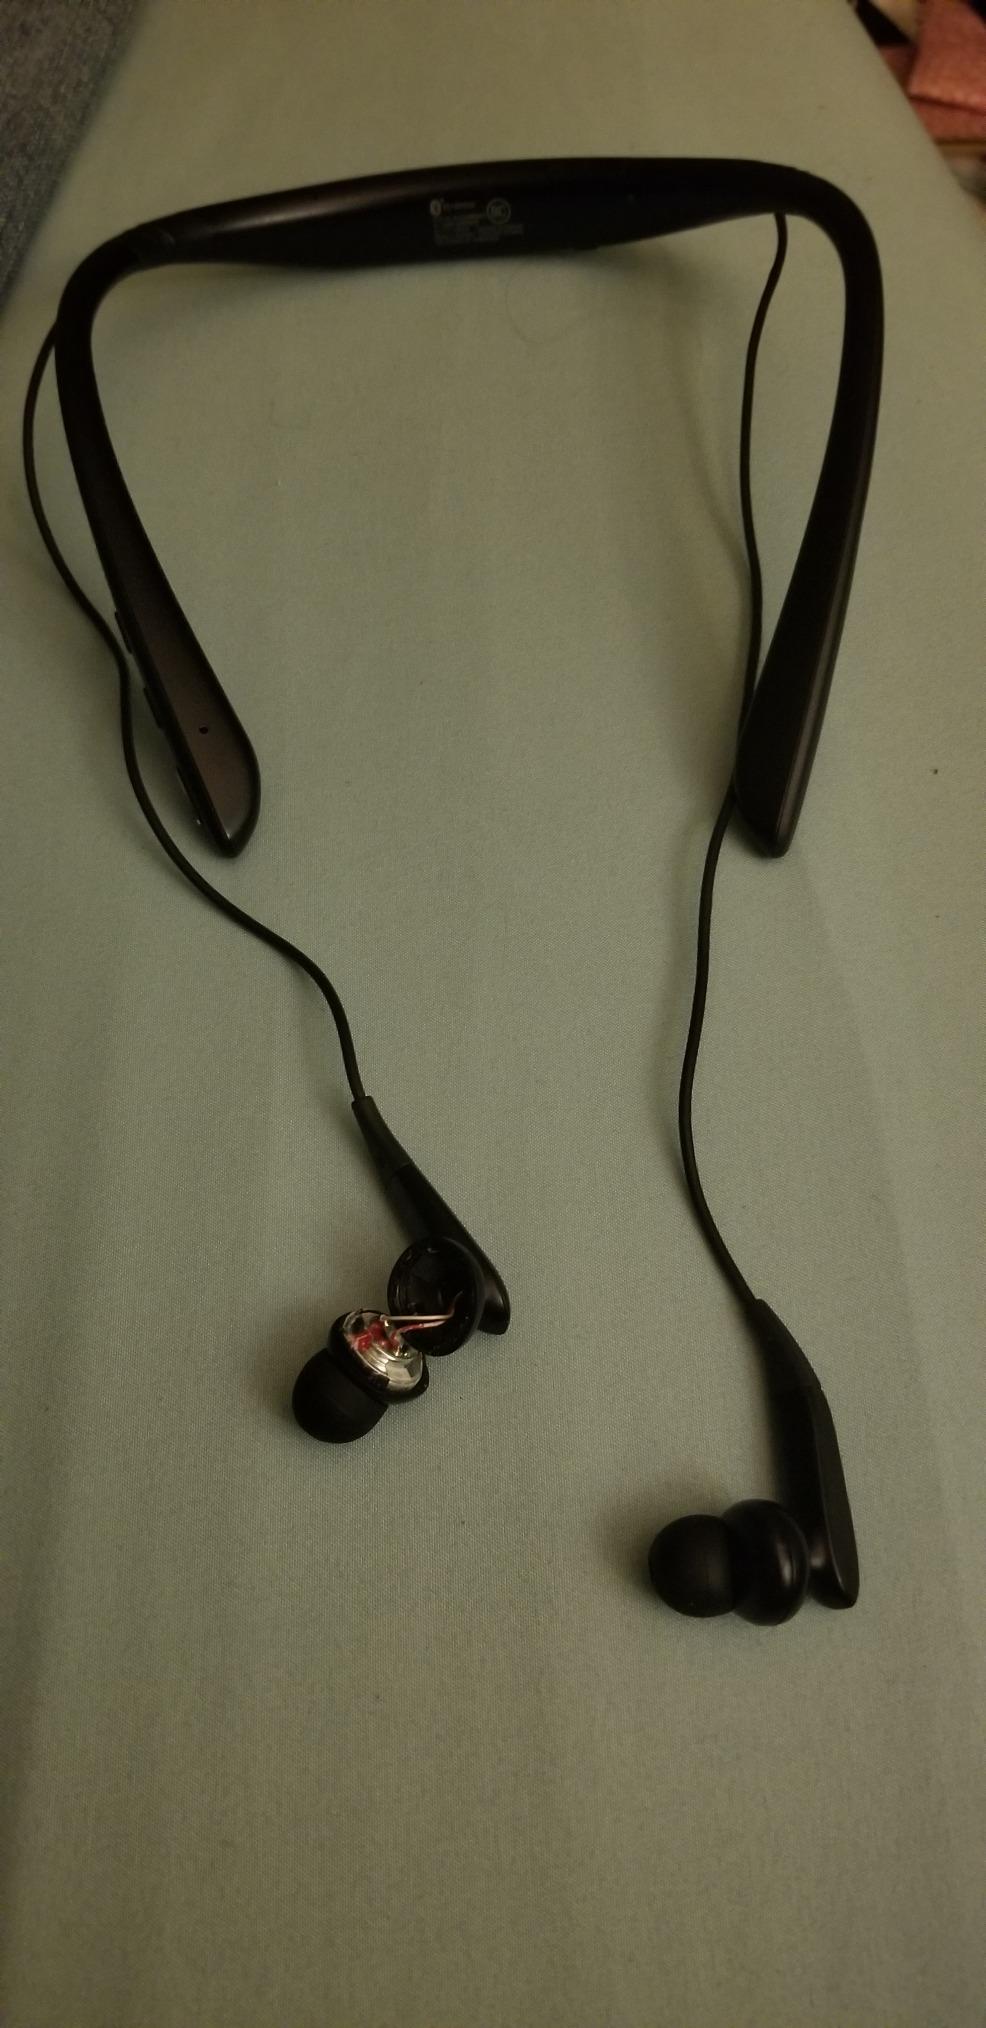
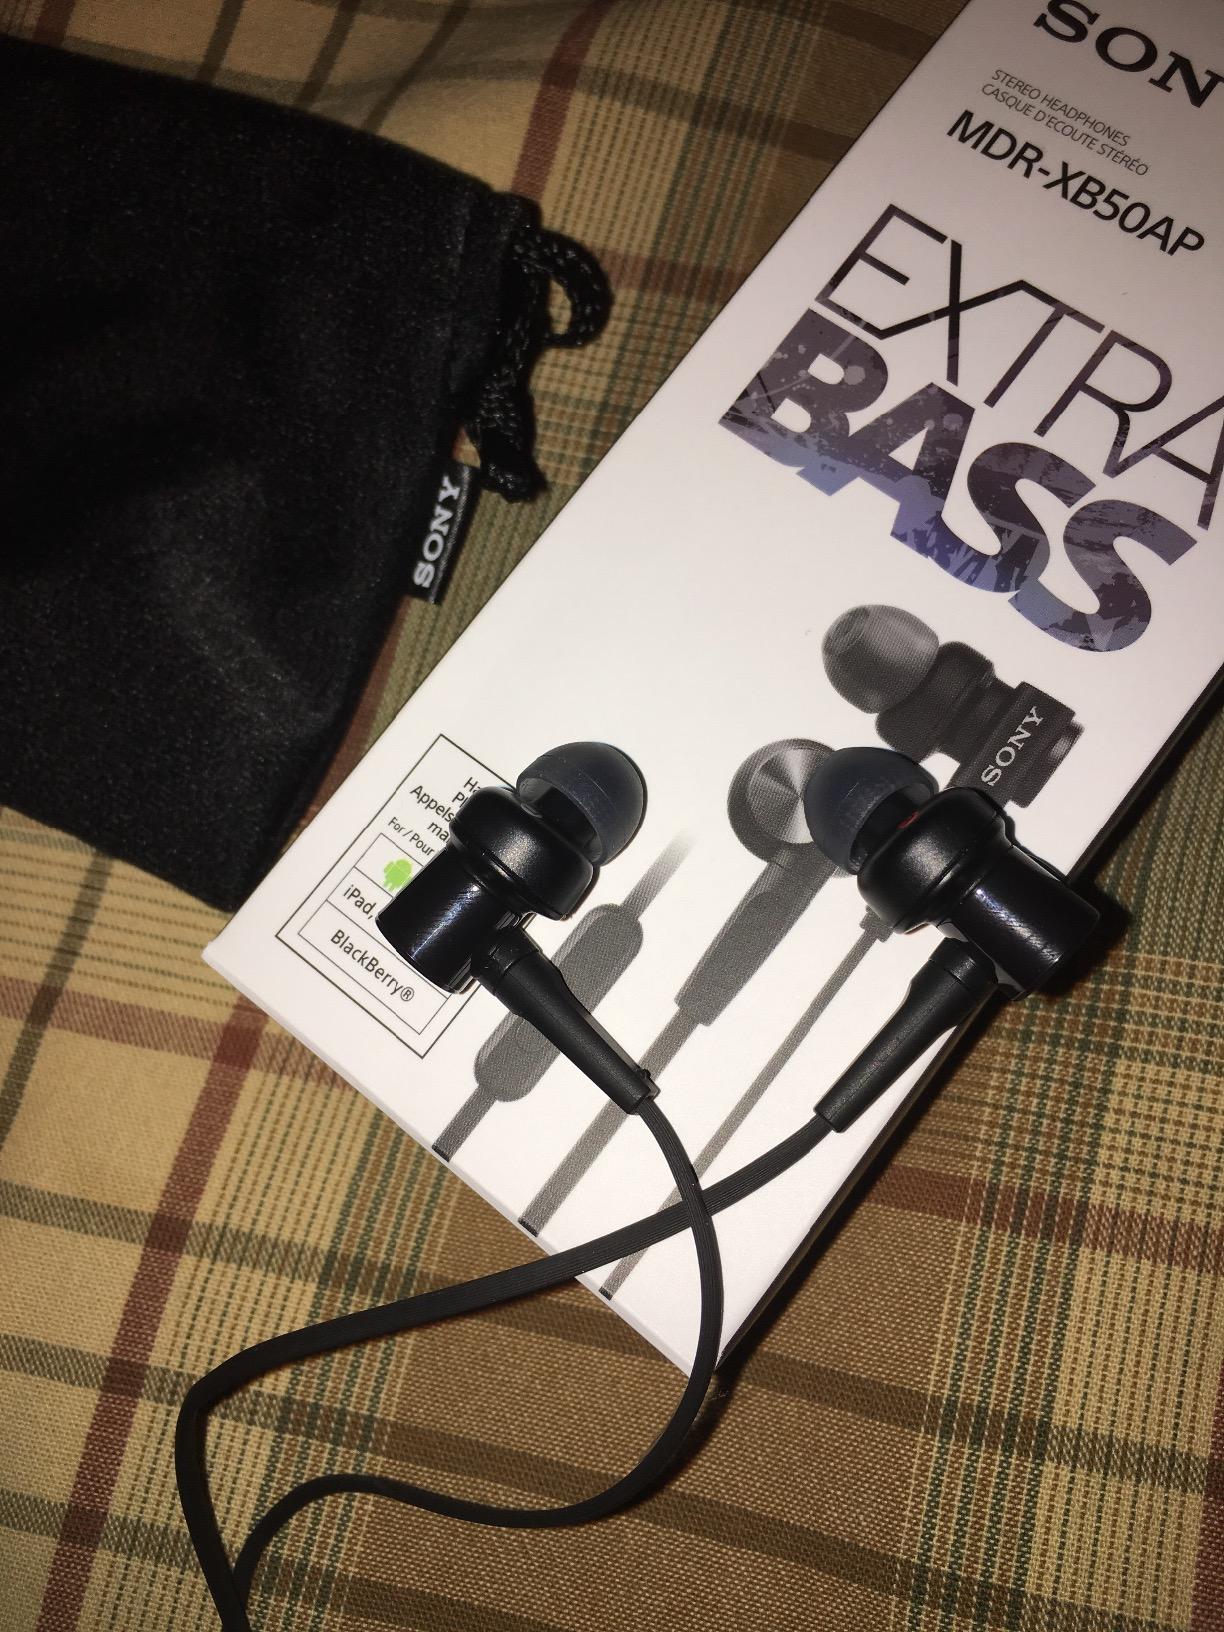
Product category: headphones
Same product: no